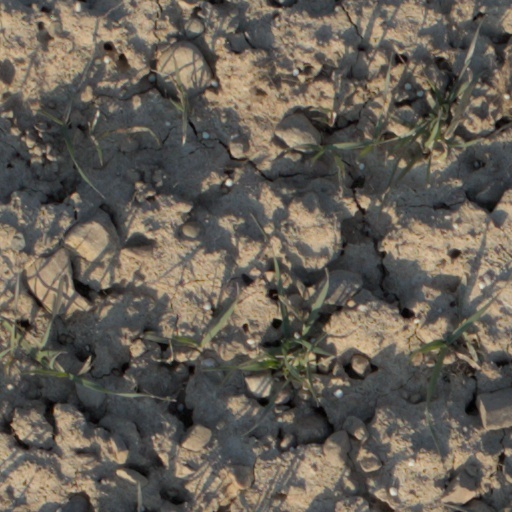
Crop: wheat